Valeriana locusta

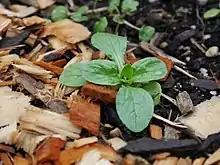

Cornsalad grows wild in parts of Europe, northern Africa and western Asia. In Europe and Asia it is a common weed in cultivated land and waste spaces. In North America it has escaped cultivation and become naturalized on both the eastern and western seaboards.